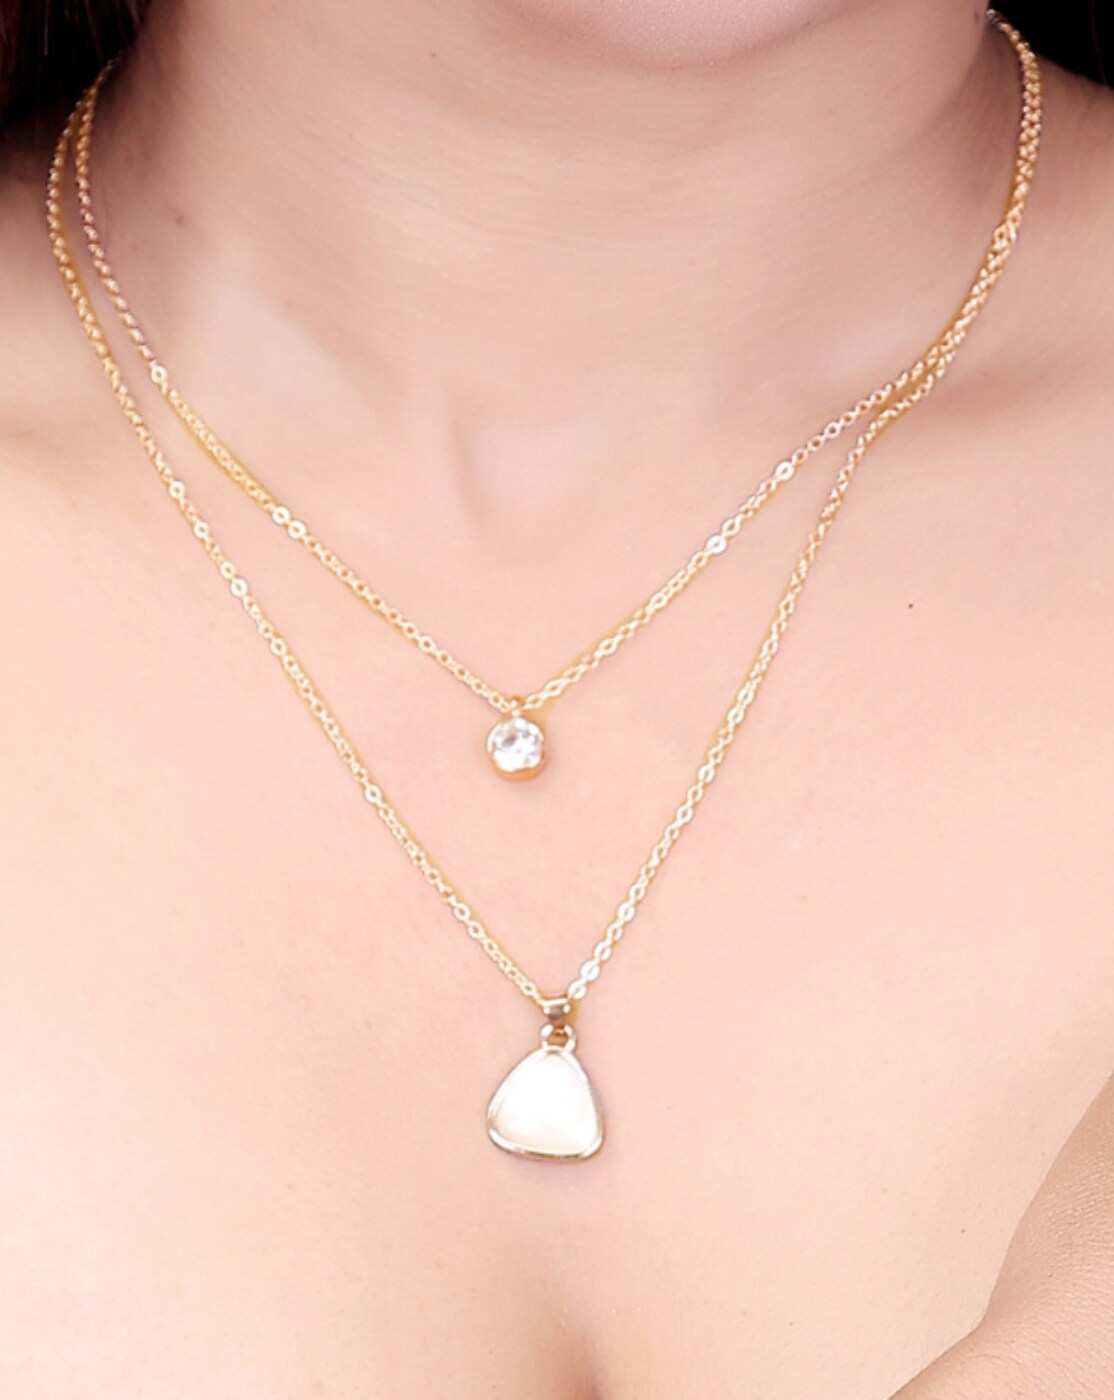
JIYANSHI FASHION : Multi Layer/Single Layer Crystal Chain Pendant Necklace for Women and Girls
Type: Necklaces & Pendants
Brand: JIYANSHI FASHION
Price: Rs. 349
 Enhance your style with our Crystal Chain Pendant Necklace, a perfect blend of elegance and sophistication. Latest stylish design western gold Single/Multi layered chain pendant necklace for women. This party / casual wear multilayer necklace set is made of quality material which looks stylish and goes perfect with any attire. This jewelry is perfectly suited for wedding or casual party wear. Ideal valentine, birthday, anniversary gift for someone you love.
Features: COLOR : GOLD,IDEAL: WOMEN::GIRLS,HIGH QUALITY